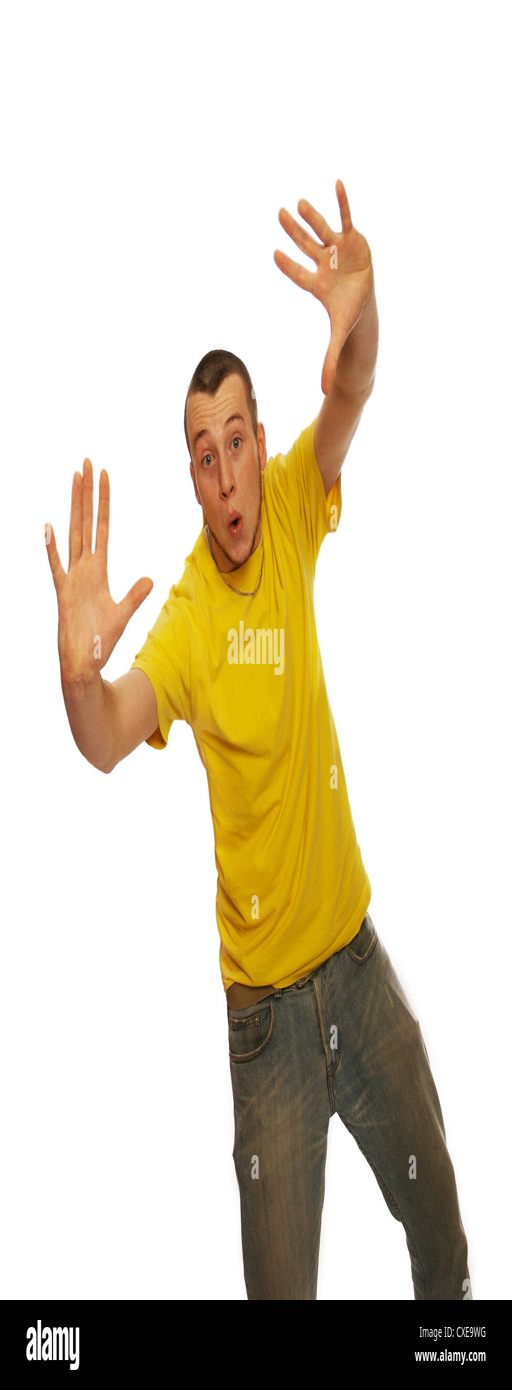
young man dancing with hands up in the air , studio shoot on white background wearing jeans and tee shirt